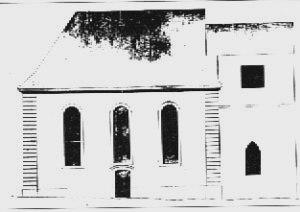
représentation de l'église d'Eckendorf (Alteckendorf) vers 1765.
Alteckendorf est une commune française du département du Bas-Rhin en région Grand Est.